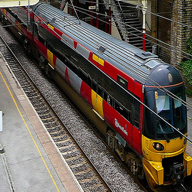
Vehicle type: Trains